Fishmongers' Hall

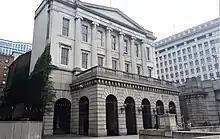
Fishmongers' Hall as seen from Oystergate Walk.

Fishmongers' Hall (sometimes shortened in common parlance to Fish Hall) is a Grade II* listed building adjacent to London Bridge. It is the headquarters of the Worshipful Company of Fishmongers, one of the 111 livery companies of the City of London. The Hall is situated in Bridge ward.